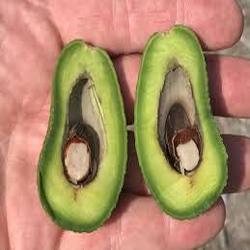
Label: Avocado